Sergei Martynov (serial killer)

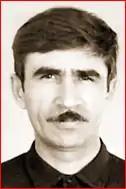

Sergei Kashfulgayanovich Martynov (born 2 June 1962) is a Russian serial killer, convicted for the killing of 8 people across western and central Russia between 2005 and 2010, and was earlier convicted of killing another woman in 1992.